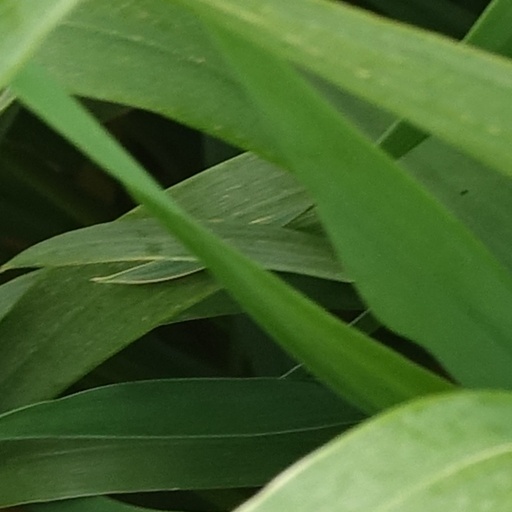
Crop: wheat